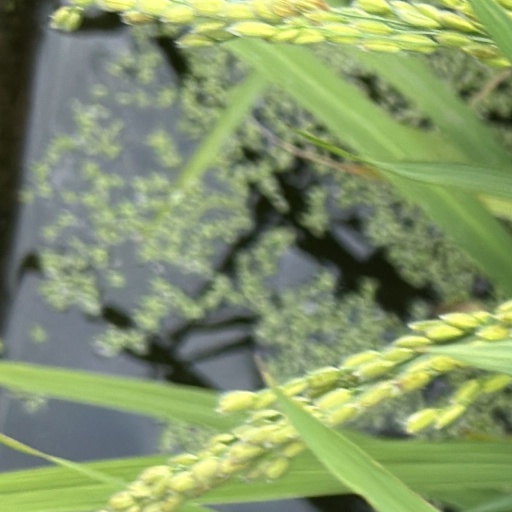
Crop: rice